Ran Ichay

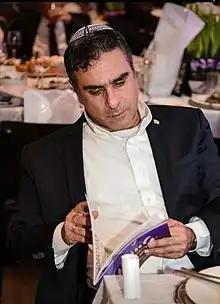
Ran Ichay

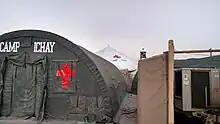
Camp Ichay, Syria, 2017

Ran Ichay (born 1970) is an Israeli humanitarian, and a former diplomat and civil servant.